José Manuel Contreras

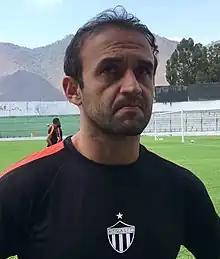
Contreras with Antigua in 2017

José Manuel Contreras (born 19 January 1986), nicknamed El Moyo, is a Guatemalan professional footballer who plays as a midfielder for and captains Liga Nacional club Comunicaciones.